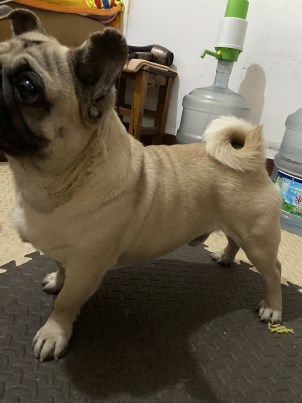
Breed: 798-n000130-pug